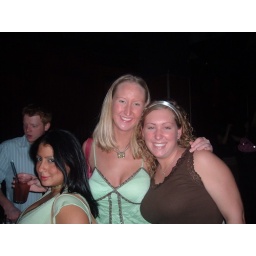
sex pot shelley in green, me in green and brown and jax in brown...we some sexy ladies